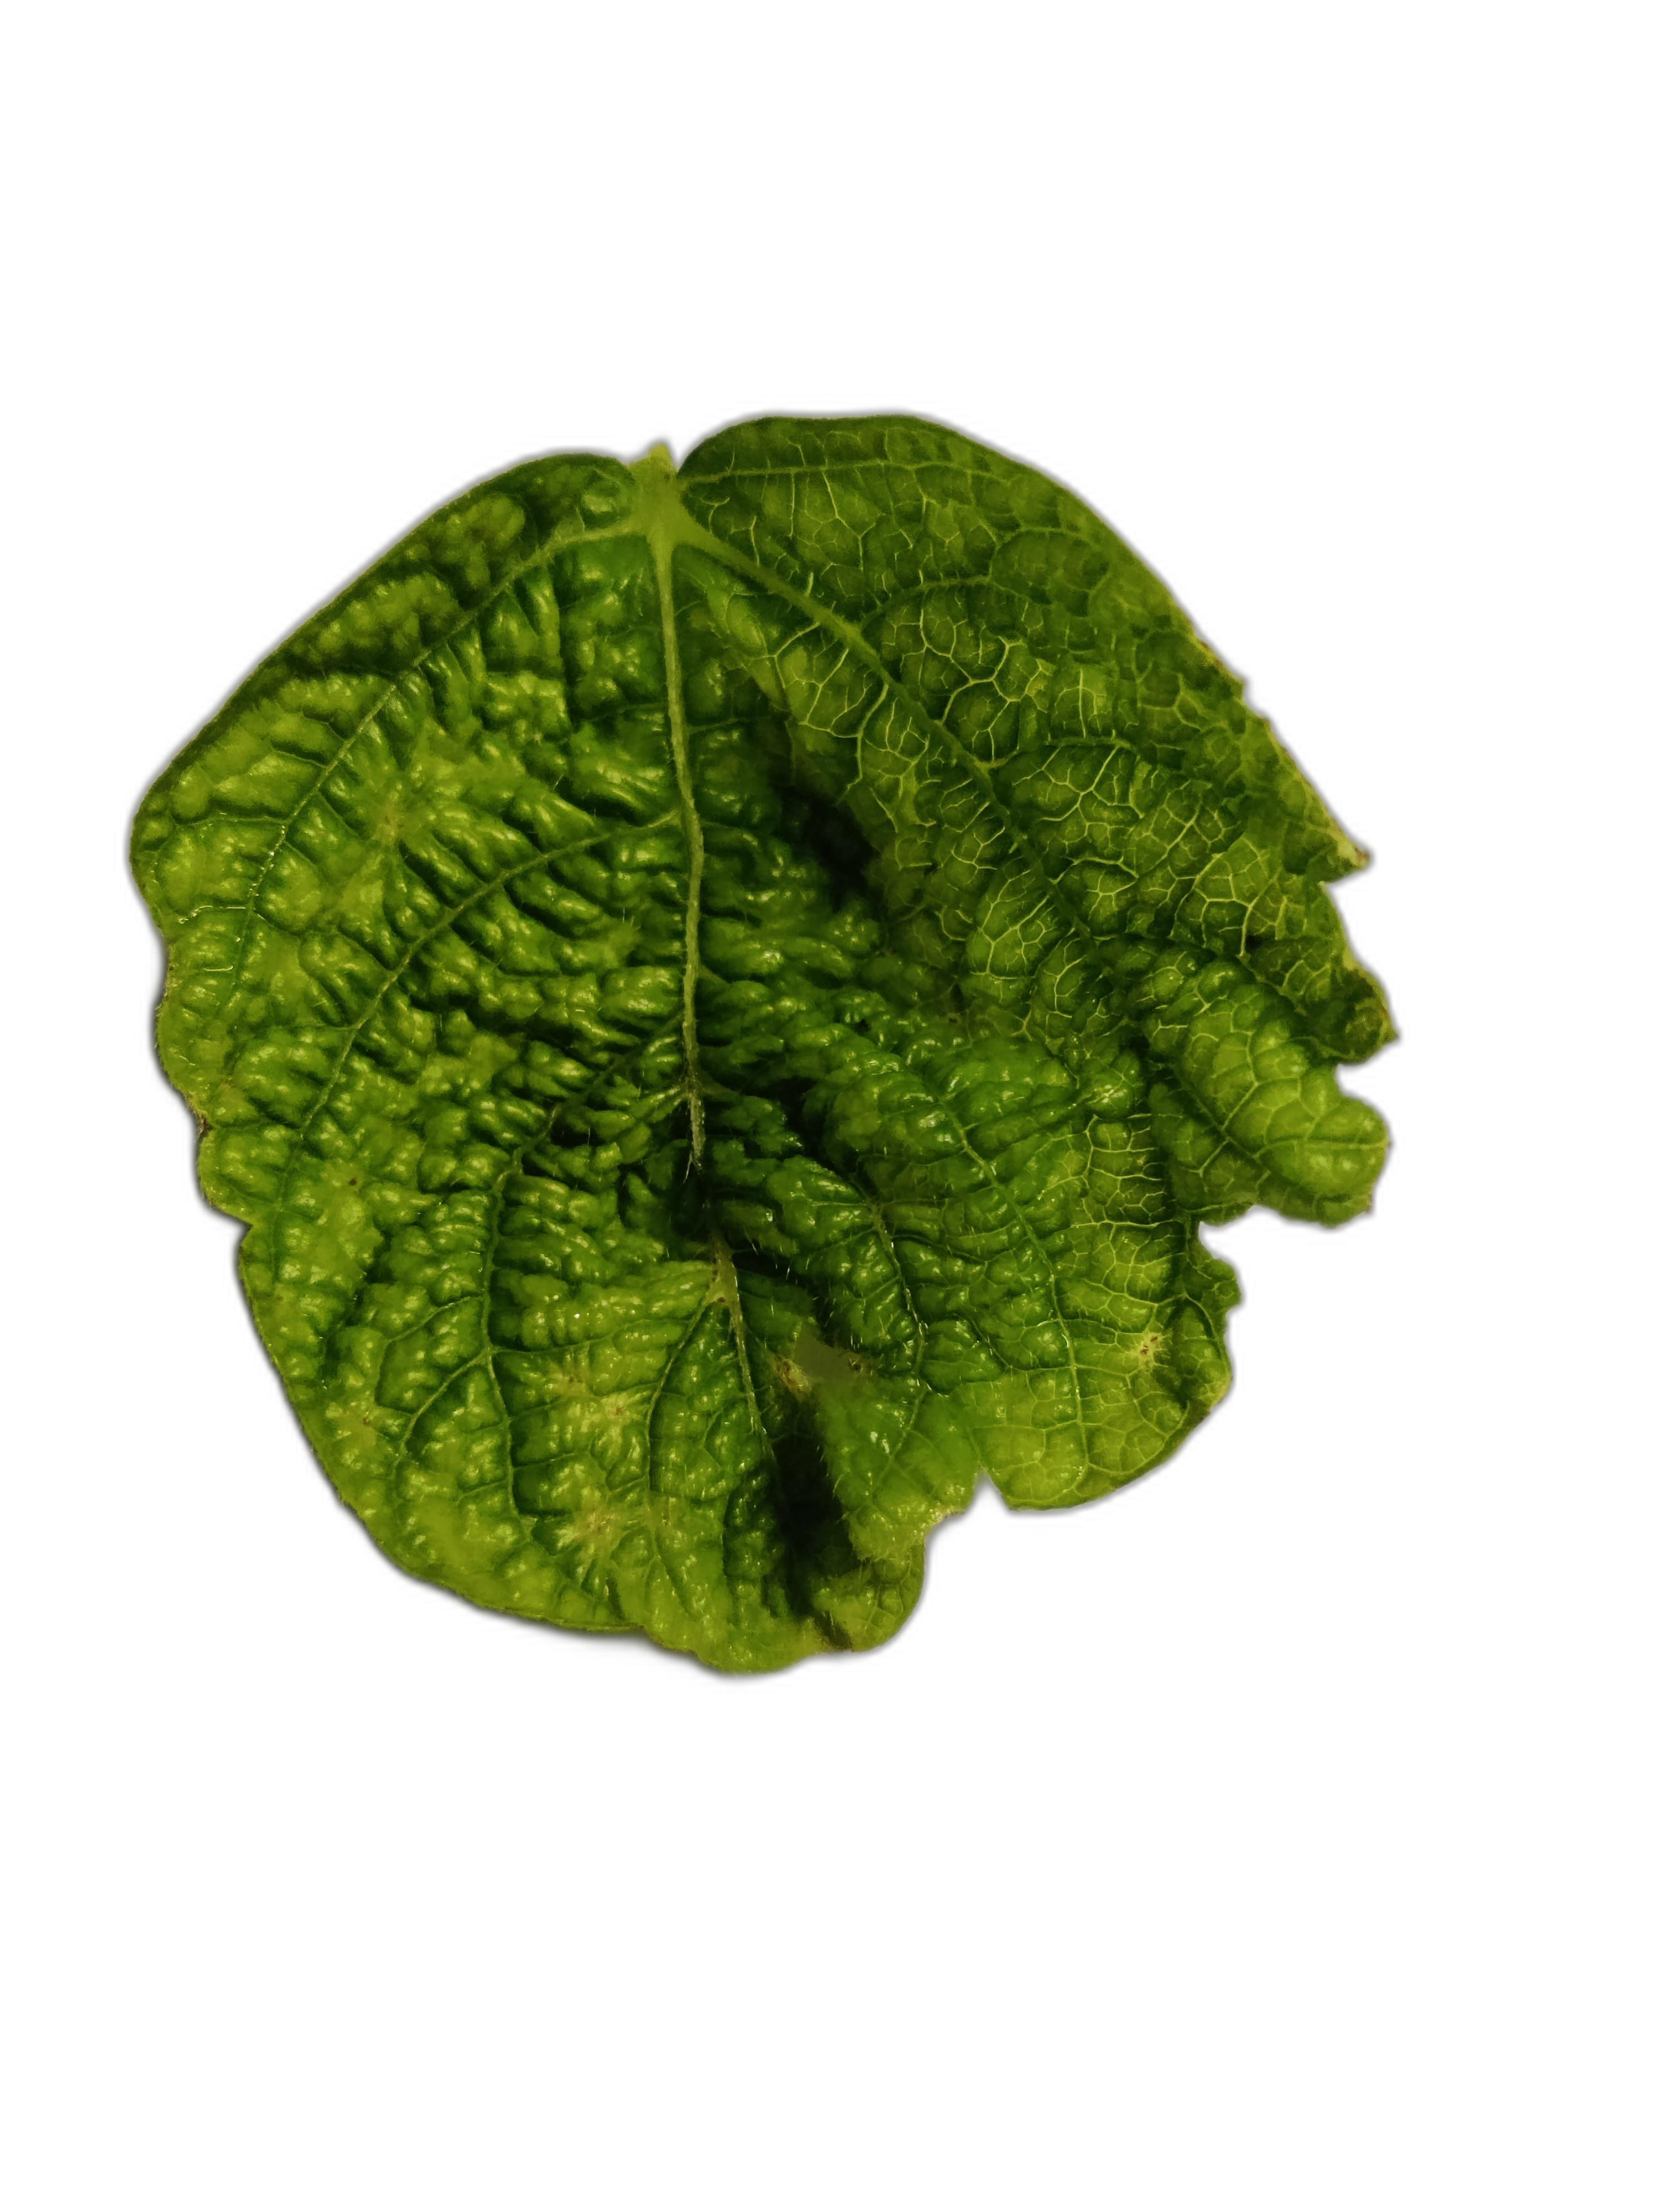
Label: Leaf Crinkle